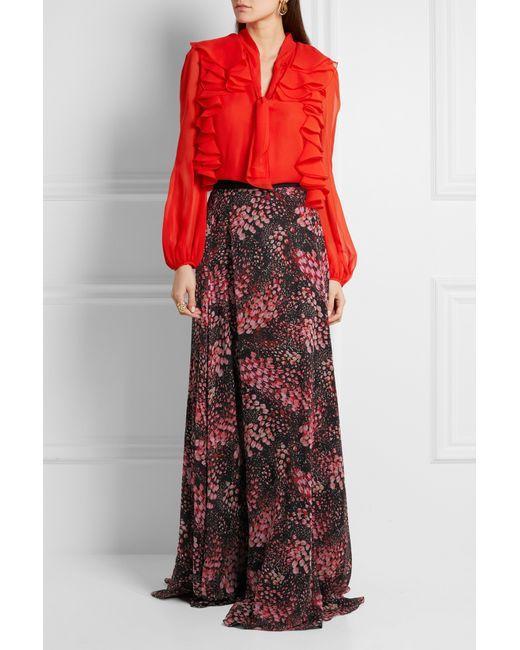
rotes Damenhemd mit Rüschen und langen Ärmeln